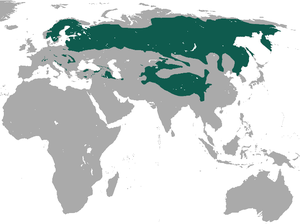
Europæisk los
Udbredelsen af eurasisk los
Udbredelsen af eurasisk los
Europæisk los er et kattedyr, som er udbredt i Europa og Asien. På grund af sin udbredelse i Eurasien bliver den oftest kaldt eurasisk los, men kaldes også almindelig los eller bare los. Den kendes let på sine lange ben, spidse ører og korte hale. Lossen er det eneste vilde kattedyr i Skandinavien.